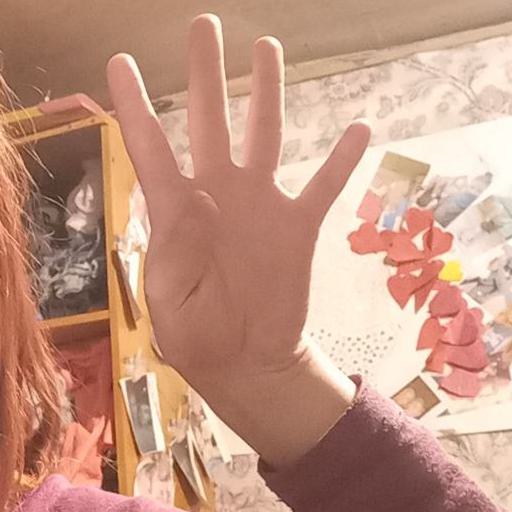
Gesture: four